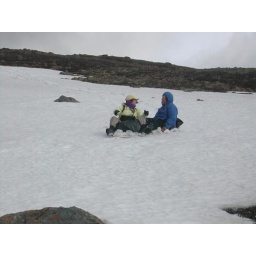
Shena and I on plastic bags with blue pads in them...otherwise known as sleds.